Flags of Napoleonic Italy

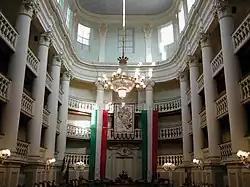
The 18th century Sala del Tricolore, which later became the council chamber of the municipality of Reggio Emilia, where the Italian flag was born

Vincenzo Monti dedicated these verses from his cantica "In morte di Lorenzo Mascheroni" ("On the death of Lorenzo Mascheroni") to the event: